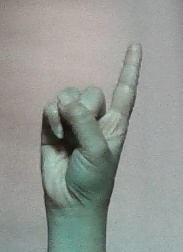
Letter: bb